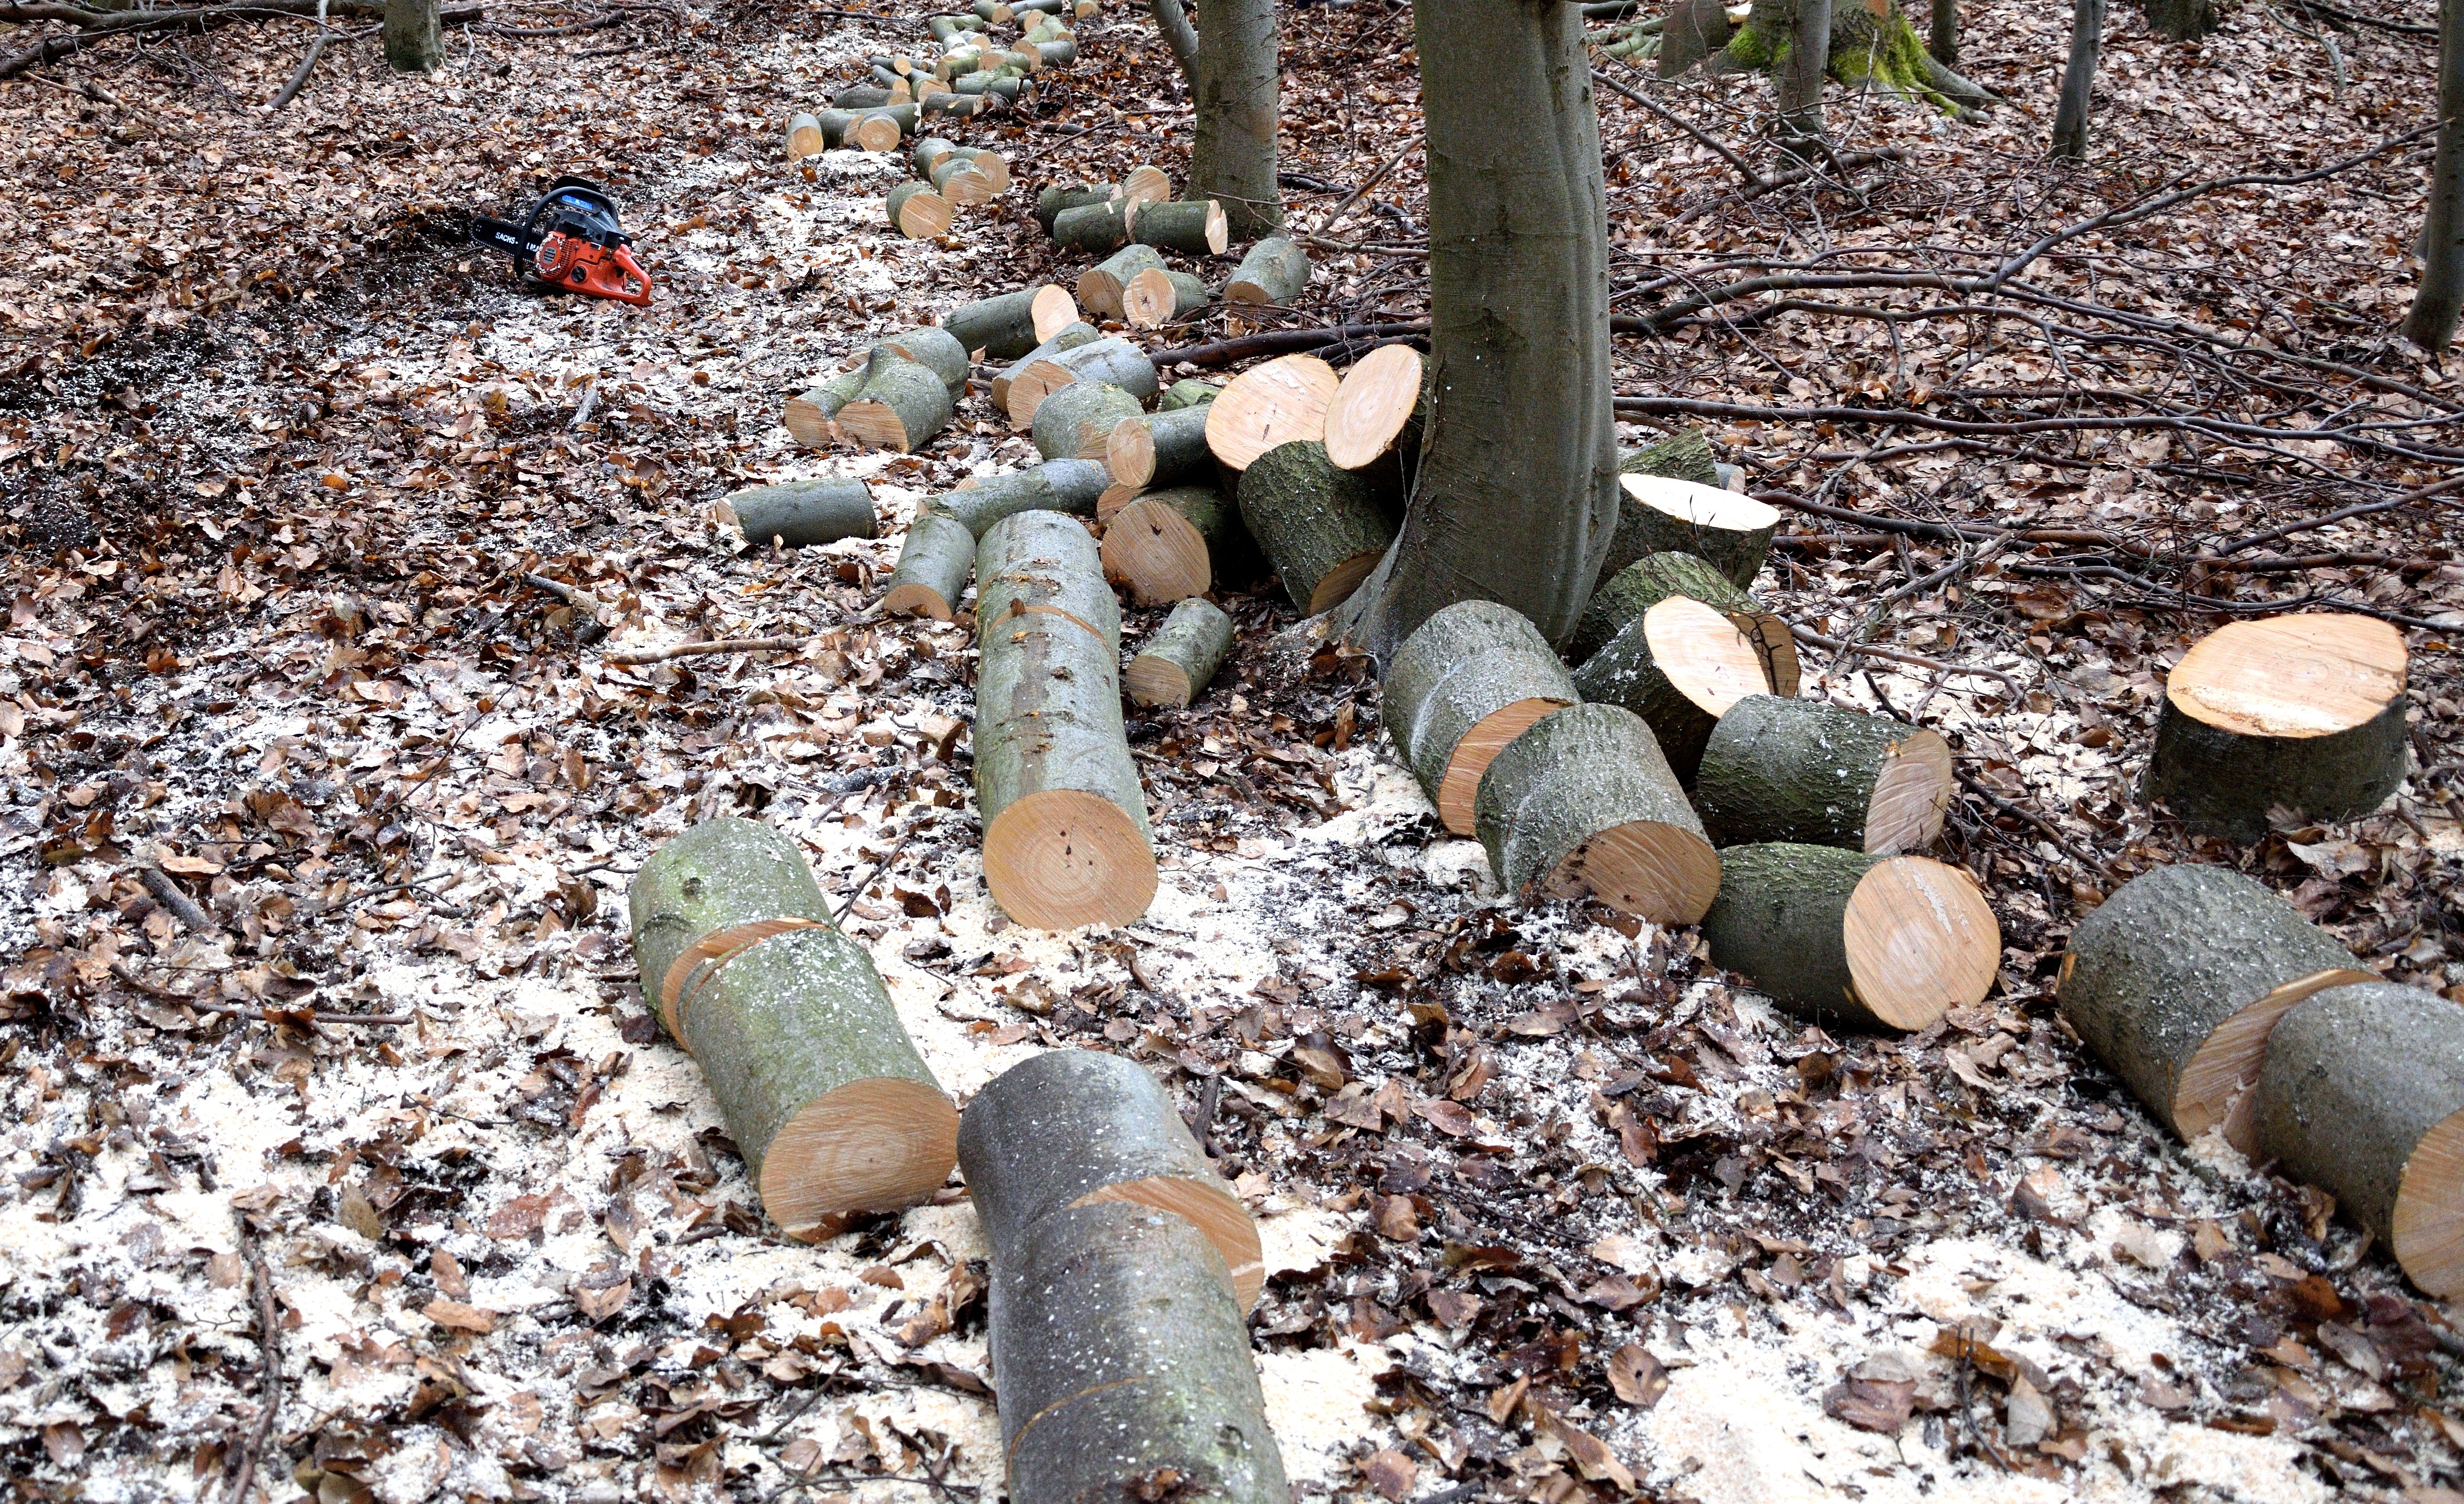
tree, forest, rock, plant, wood, leaf, trunk, soil, lumber, tree trunks, lumberjack, woodworks, woody plant